History of the Nashville Sounds

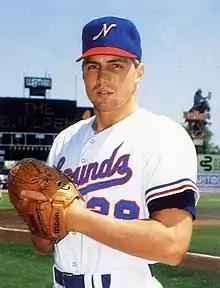
A man wearing a white baseball uniform with "Sounds" on the chest in blue and red and a blue cap with a white "N" on the center stands on a baseball field with his hands together in his brown leather glove.

The 1988 Sounds were in last place and had a 38–39 record until making numerous management changes midseason, going through five different managers in less than a month's time. Jack Lind was fired on June 27. His position was filled on an interim basis by pitching coach Wayne Garland for one game and by Jim Hoff, Cincinnati's minor league field coordinator, for five games. George Scherger, manager of the 1979 Southern League championship Sounds, was brought in next, but he chose to retire after one game. Garland managed two more games before Hoff returned for seventeen. Finally, former big league skipper Frank Lucchesi was hired on July 25 to manage the Sounds for the last 39 games of the season, leading them to a second-place finish, 16 games out of first, with a final record of 73–69.